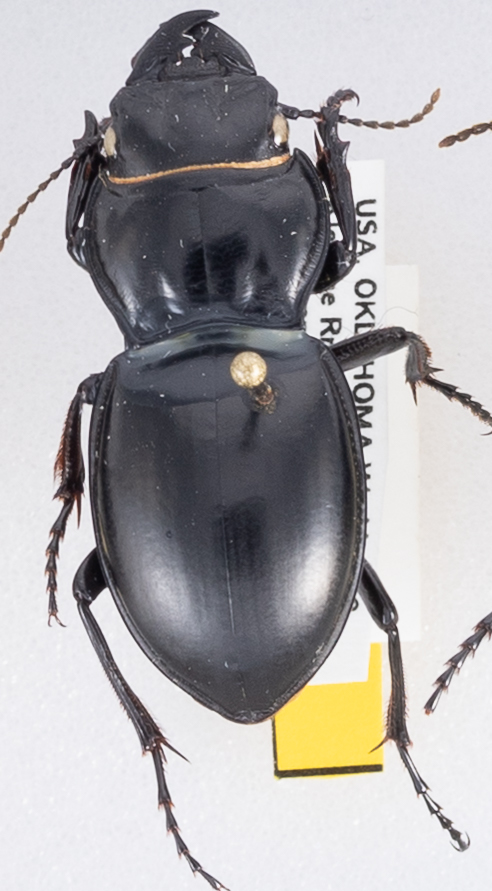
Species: Pasimachus californicus
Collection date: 2018-07-11
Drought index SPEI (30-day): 0.26
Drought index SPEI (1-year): -0.926
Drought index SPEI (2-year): -0.8